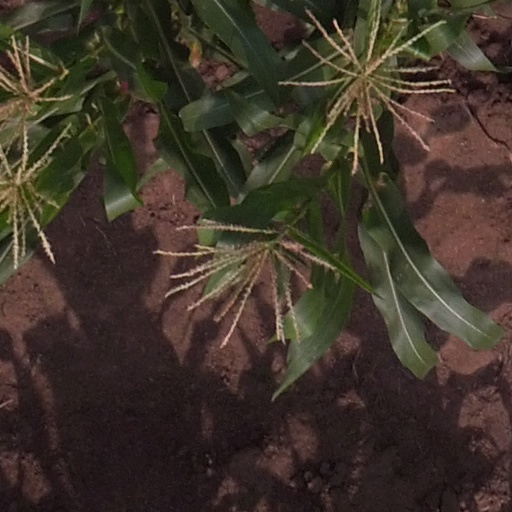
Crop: maize; corn